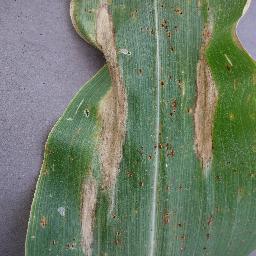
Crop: corn
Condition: (maize)_northern_blight